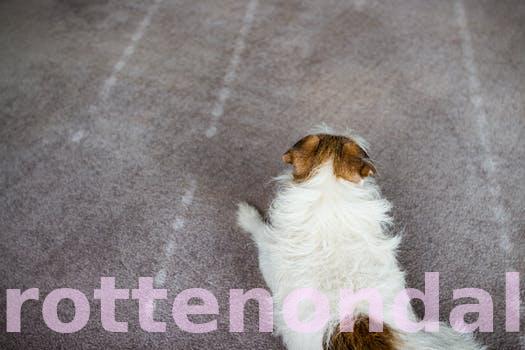
Label: Watermark